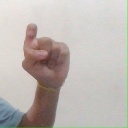
अक्षर: इ